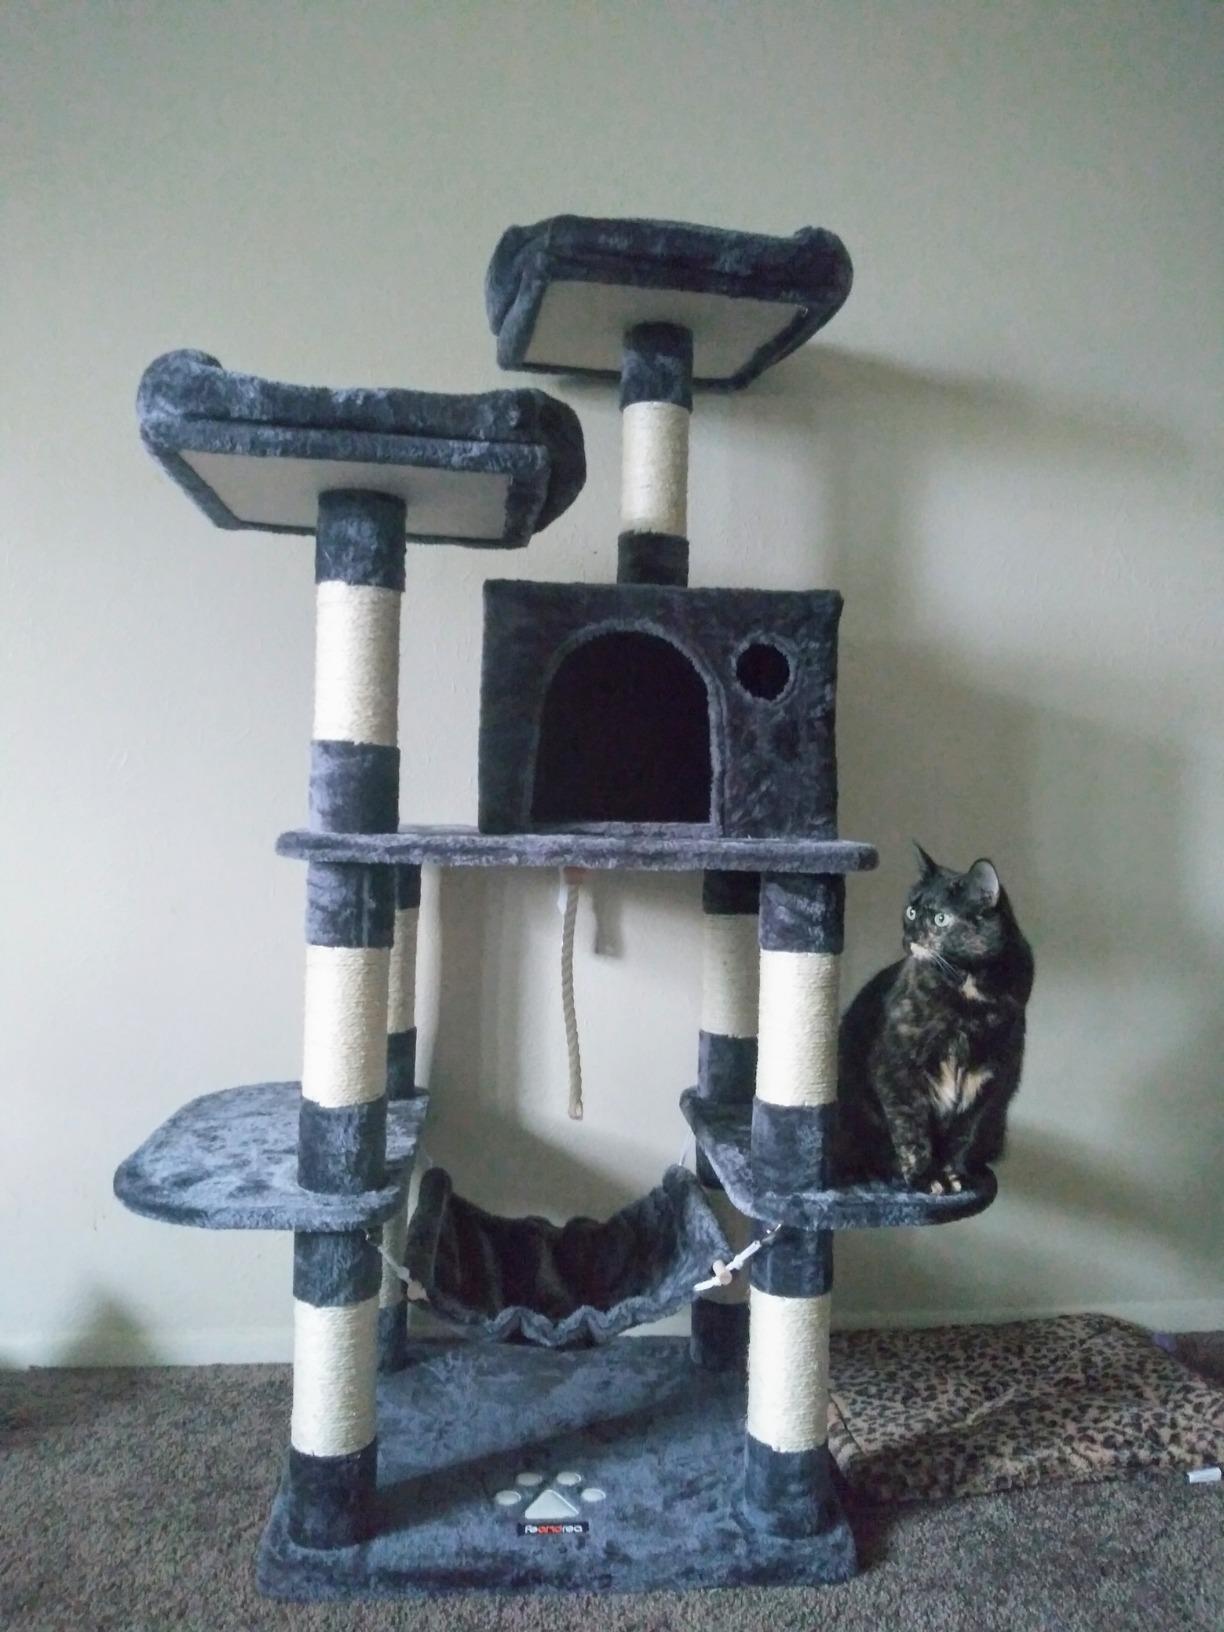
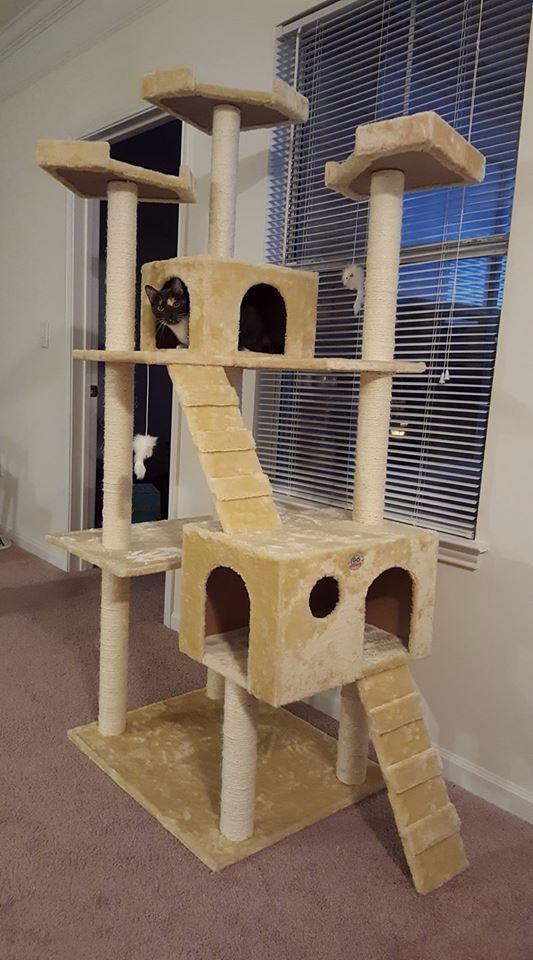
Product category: items_cat tree
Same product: no